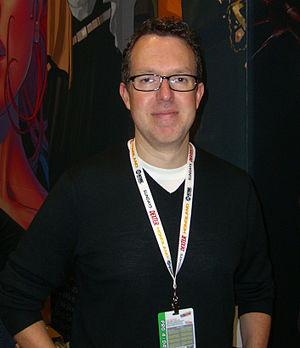
Jay Faerber, né en 1972, est un scénariste américain de bande dessinée. Il est connu pour ses travaux sur Generation X et New Warriors pour Marvel Comics ainsi que The Titans et Connor: Spotlight pour DC Comics. Il a également travaillé pour d'autres compagnies dont Image Comics.